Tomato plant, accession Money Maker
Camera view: horizontal (90 deg, fisheye); turntable rotation: 330 degrees
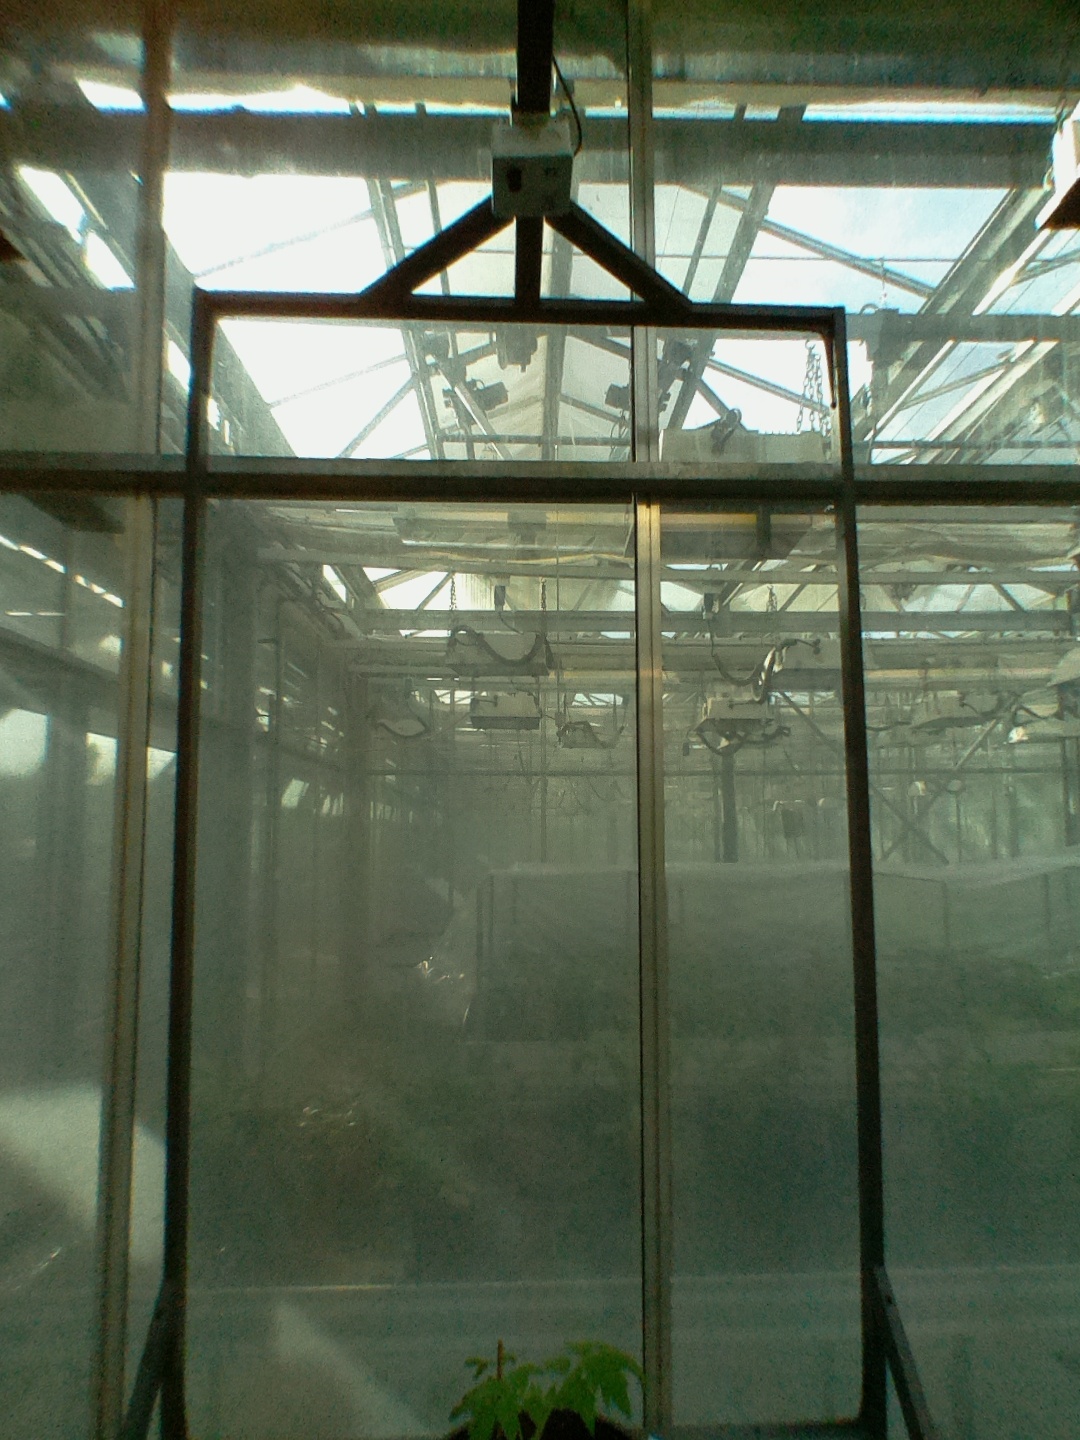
BBCH growth stage 13: 6 of true leaves visible